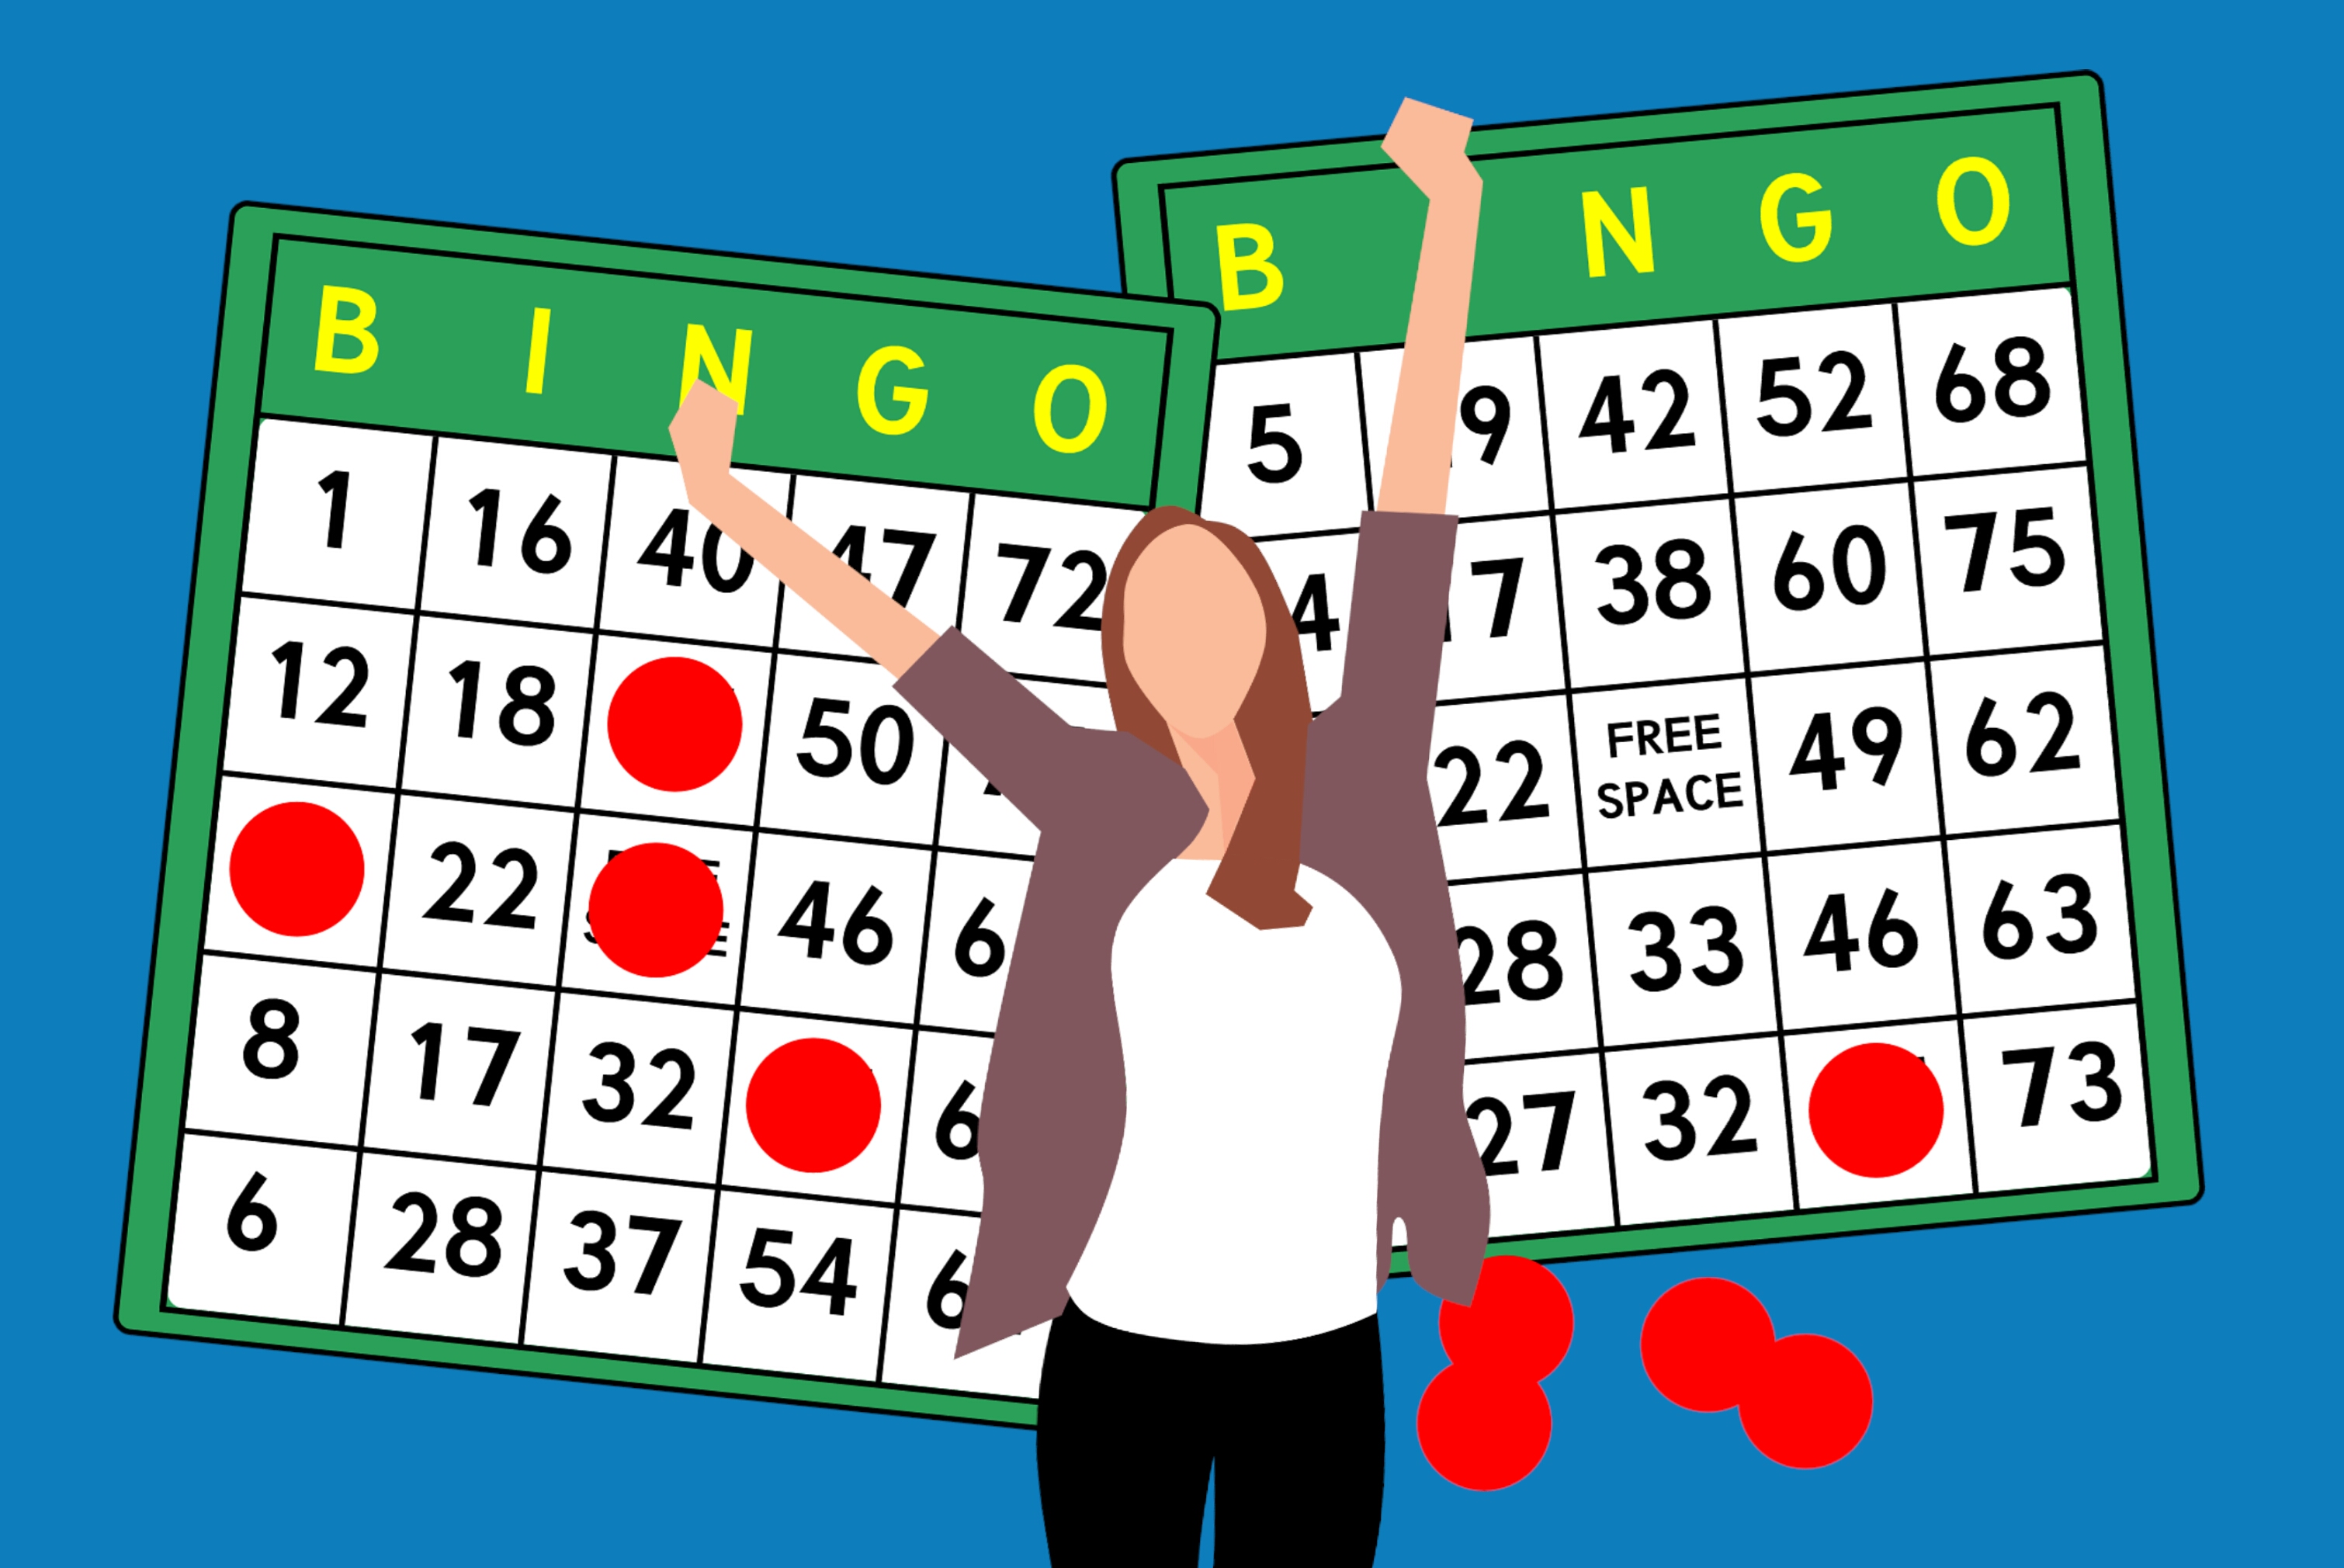
bingo, banknotes, winner, lottery, win, casino, money, cash, prize, woman, bonus, rich, arms, currency, dollar, earn, happy, entertainment, reward, success, games, text, play, line, area, font, number, recreation